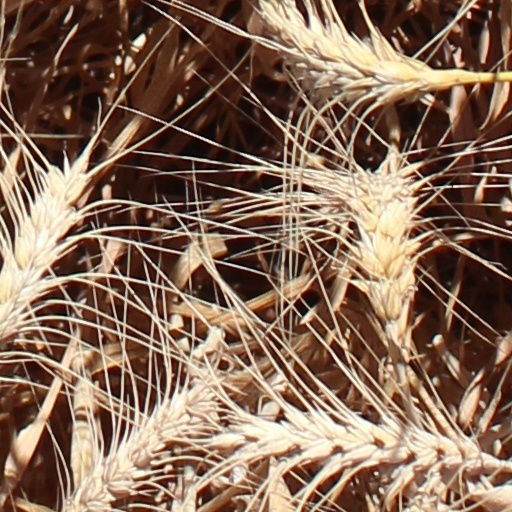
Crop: wheat